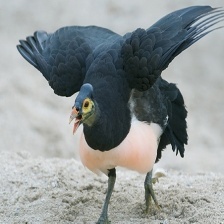
Species: MALEO
Scientific name: MACROCEPHALON MALEO